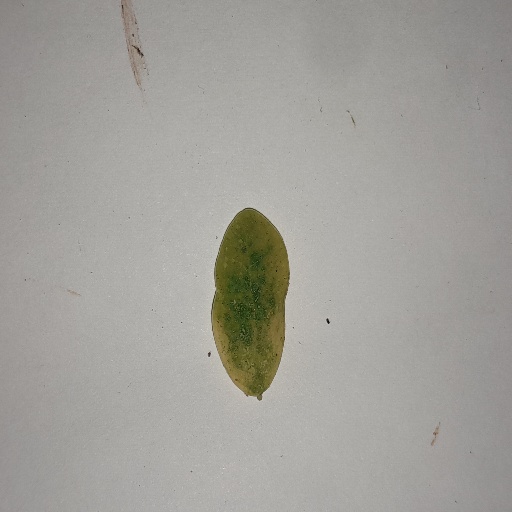
Species: Sojina
Leaf condition: Yellow Leaf